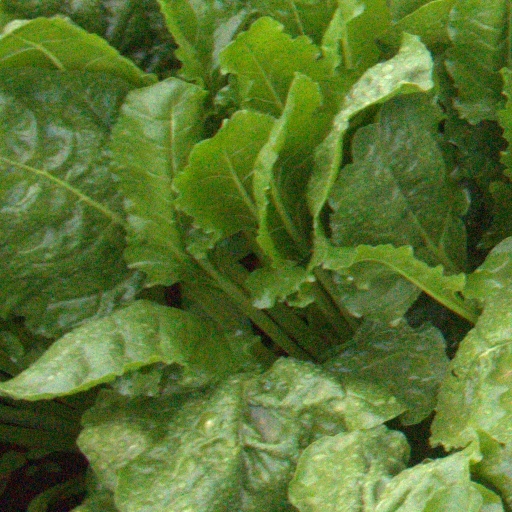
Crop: sugar beet